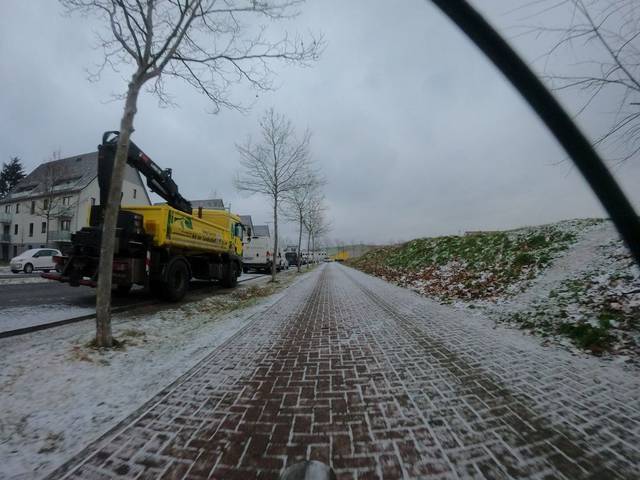
Region: Germany
Coordinates: 52.362, 13.436